Peter Thomas, Baron Thomas of Gwydir

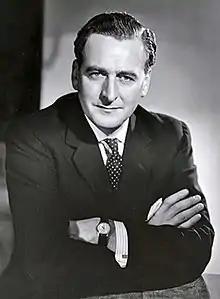

Peter John Mitchell Thomas, Baron Thomas of Gwydir, (31 July 1920 – 4 February 2008) was a British Conservative politician. He was the first Welshman to become Chairman of the Conservative Party, serving from 1970 to 1972, and the first Conservative to serve as Secretary of State for Wales, holding that office from 1970 to 1974.